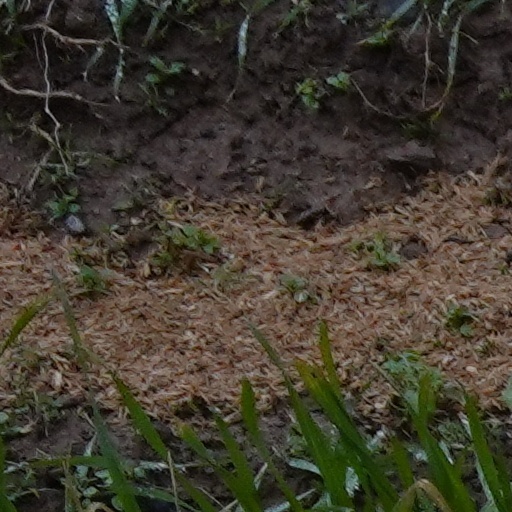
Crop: wheat